Poplar Grove (Scotts Hill, North Carolina)

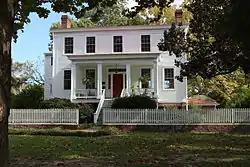

Poplar Grove Plantation is a peanut plantation by the Topsail sound in Scotts Hill near Wilmington in Pender County, North Carolina. It was listed on the National Register of Historic Places listings in North Carolina on July 16, 1979.